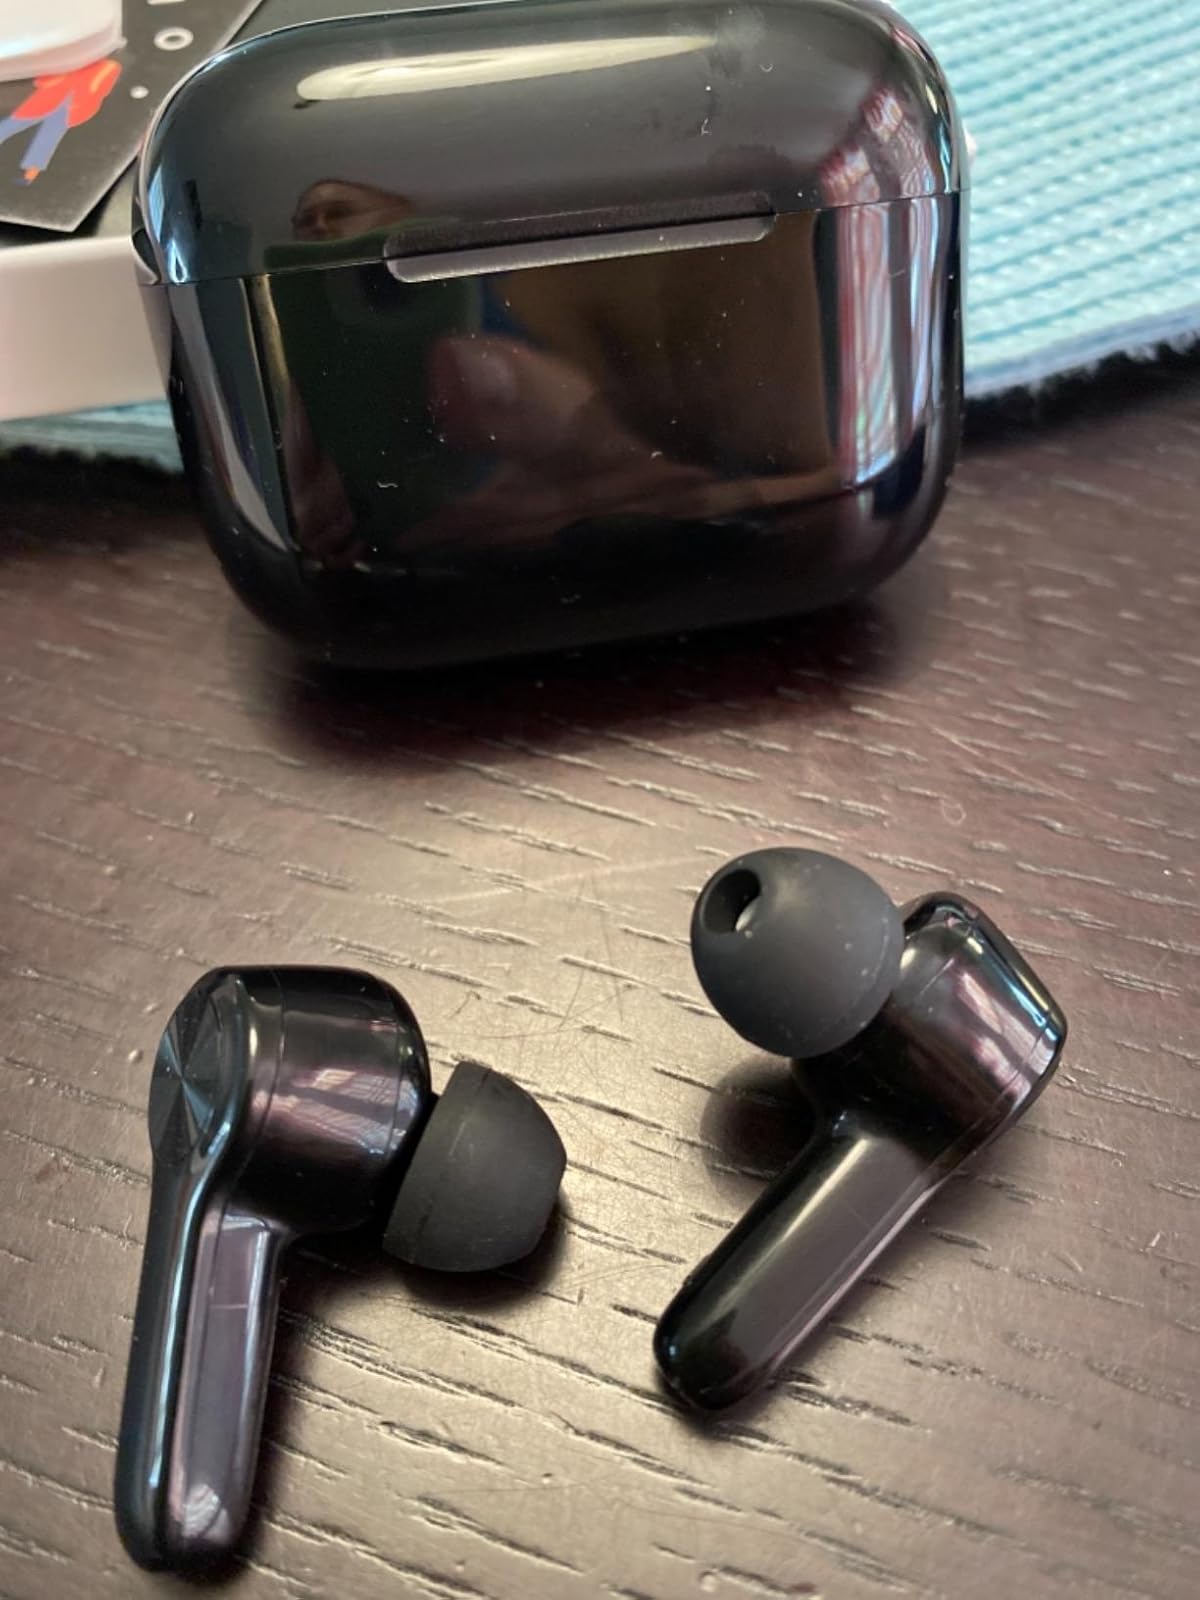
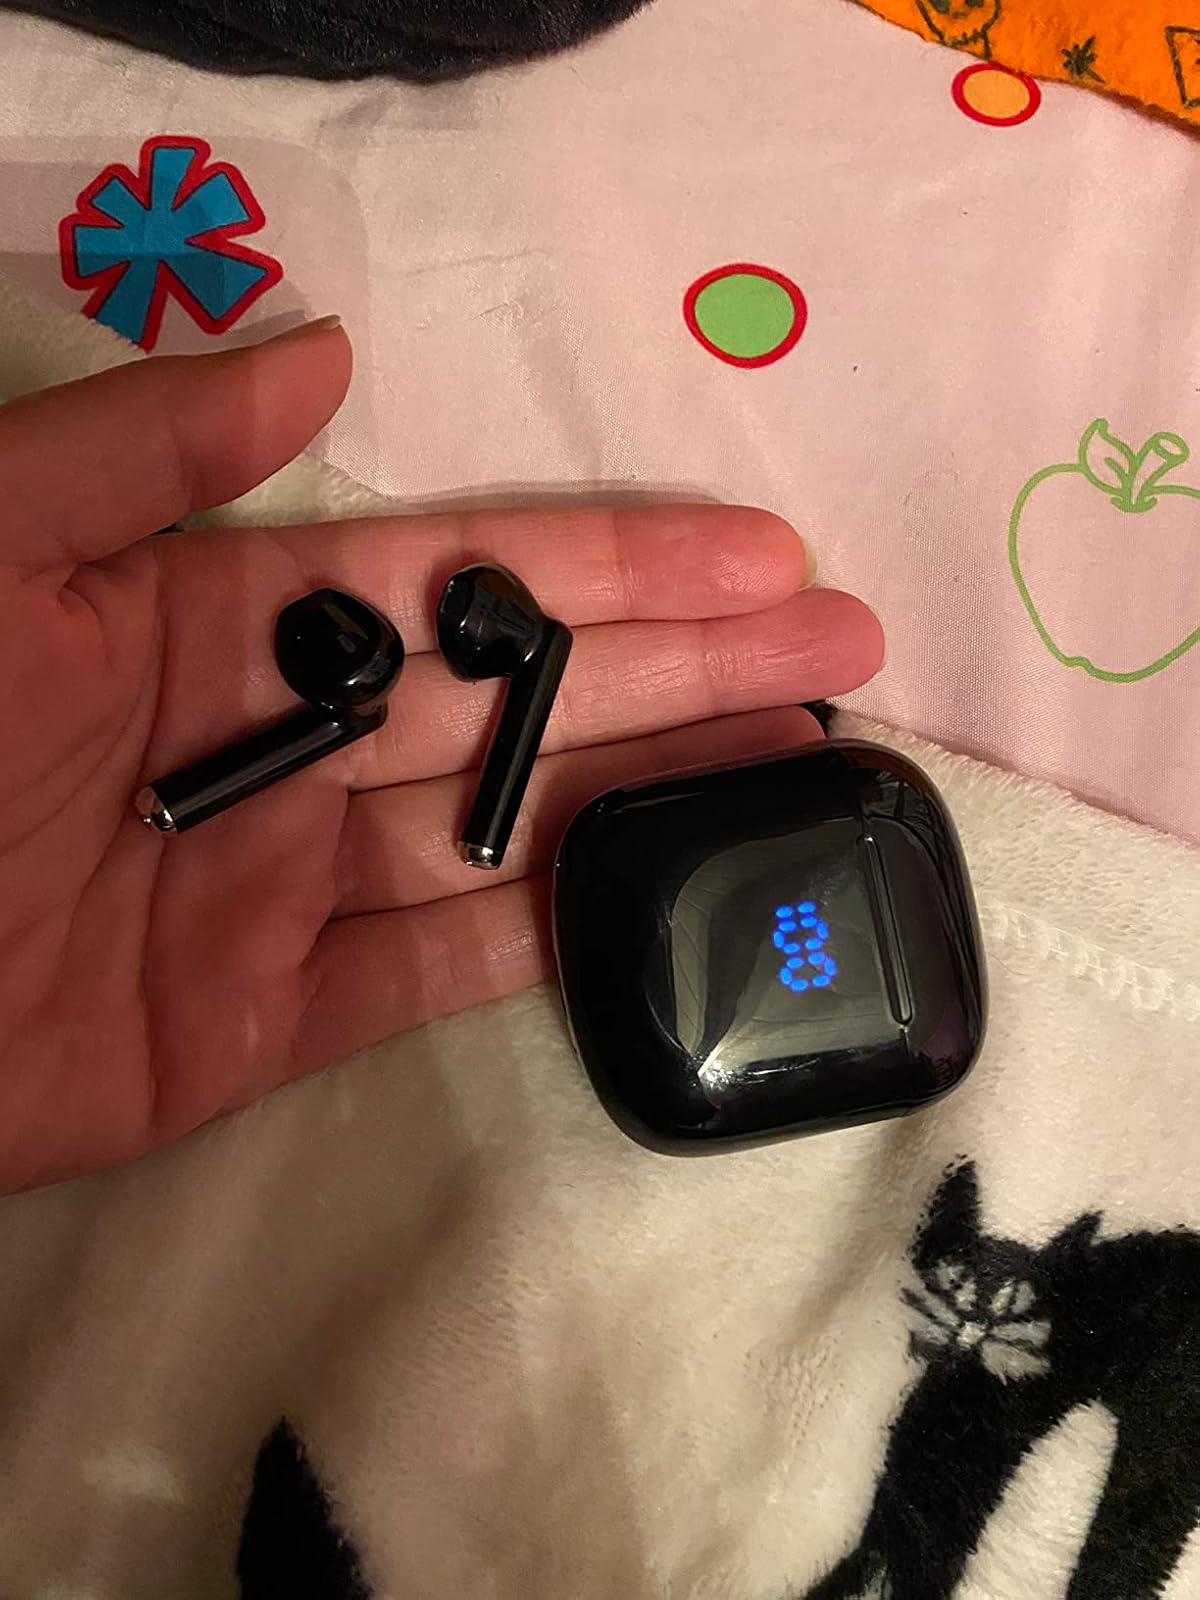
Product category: earbuds
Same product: no